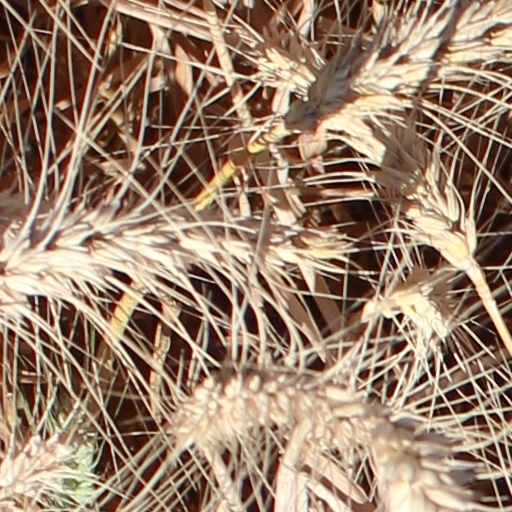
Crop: wheat